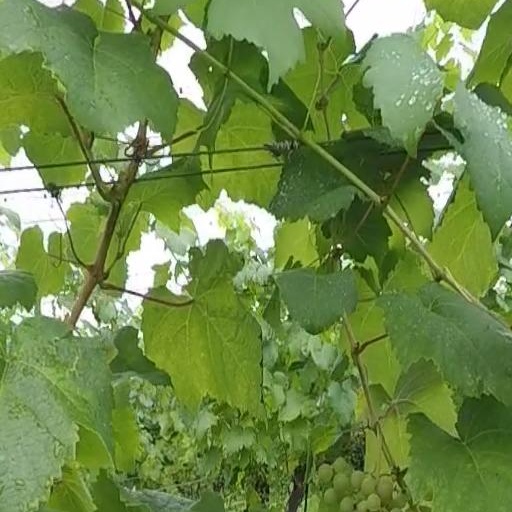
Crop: grape